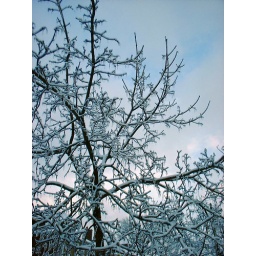
tree against the sky